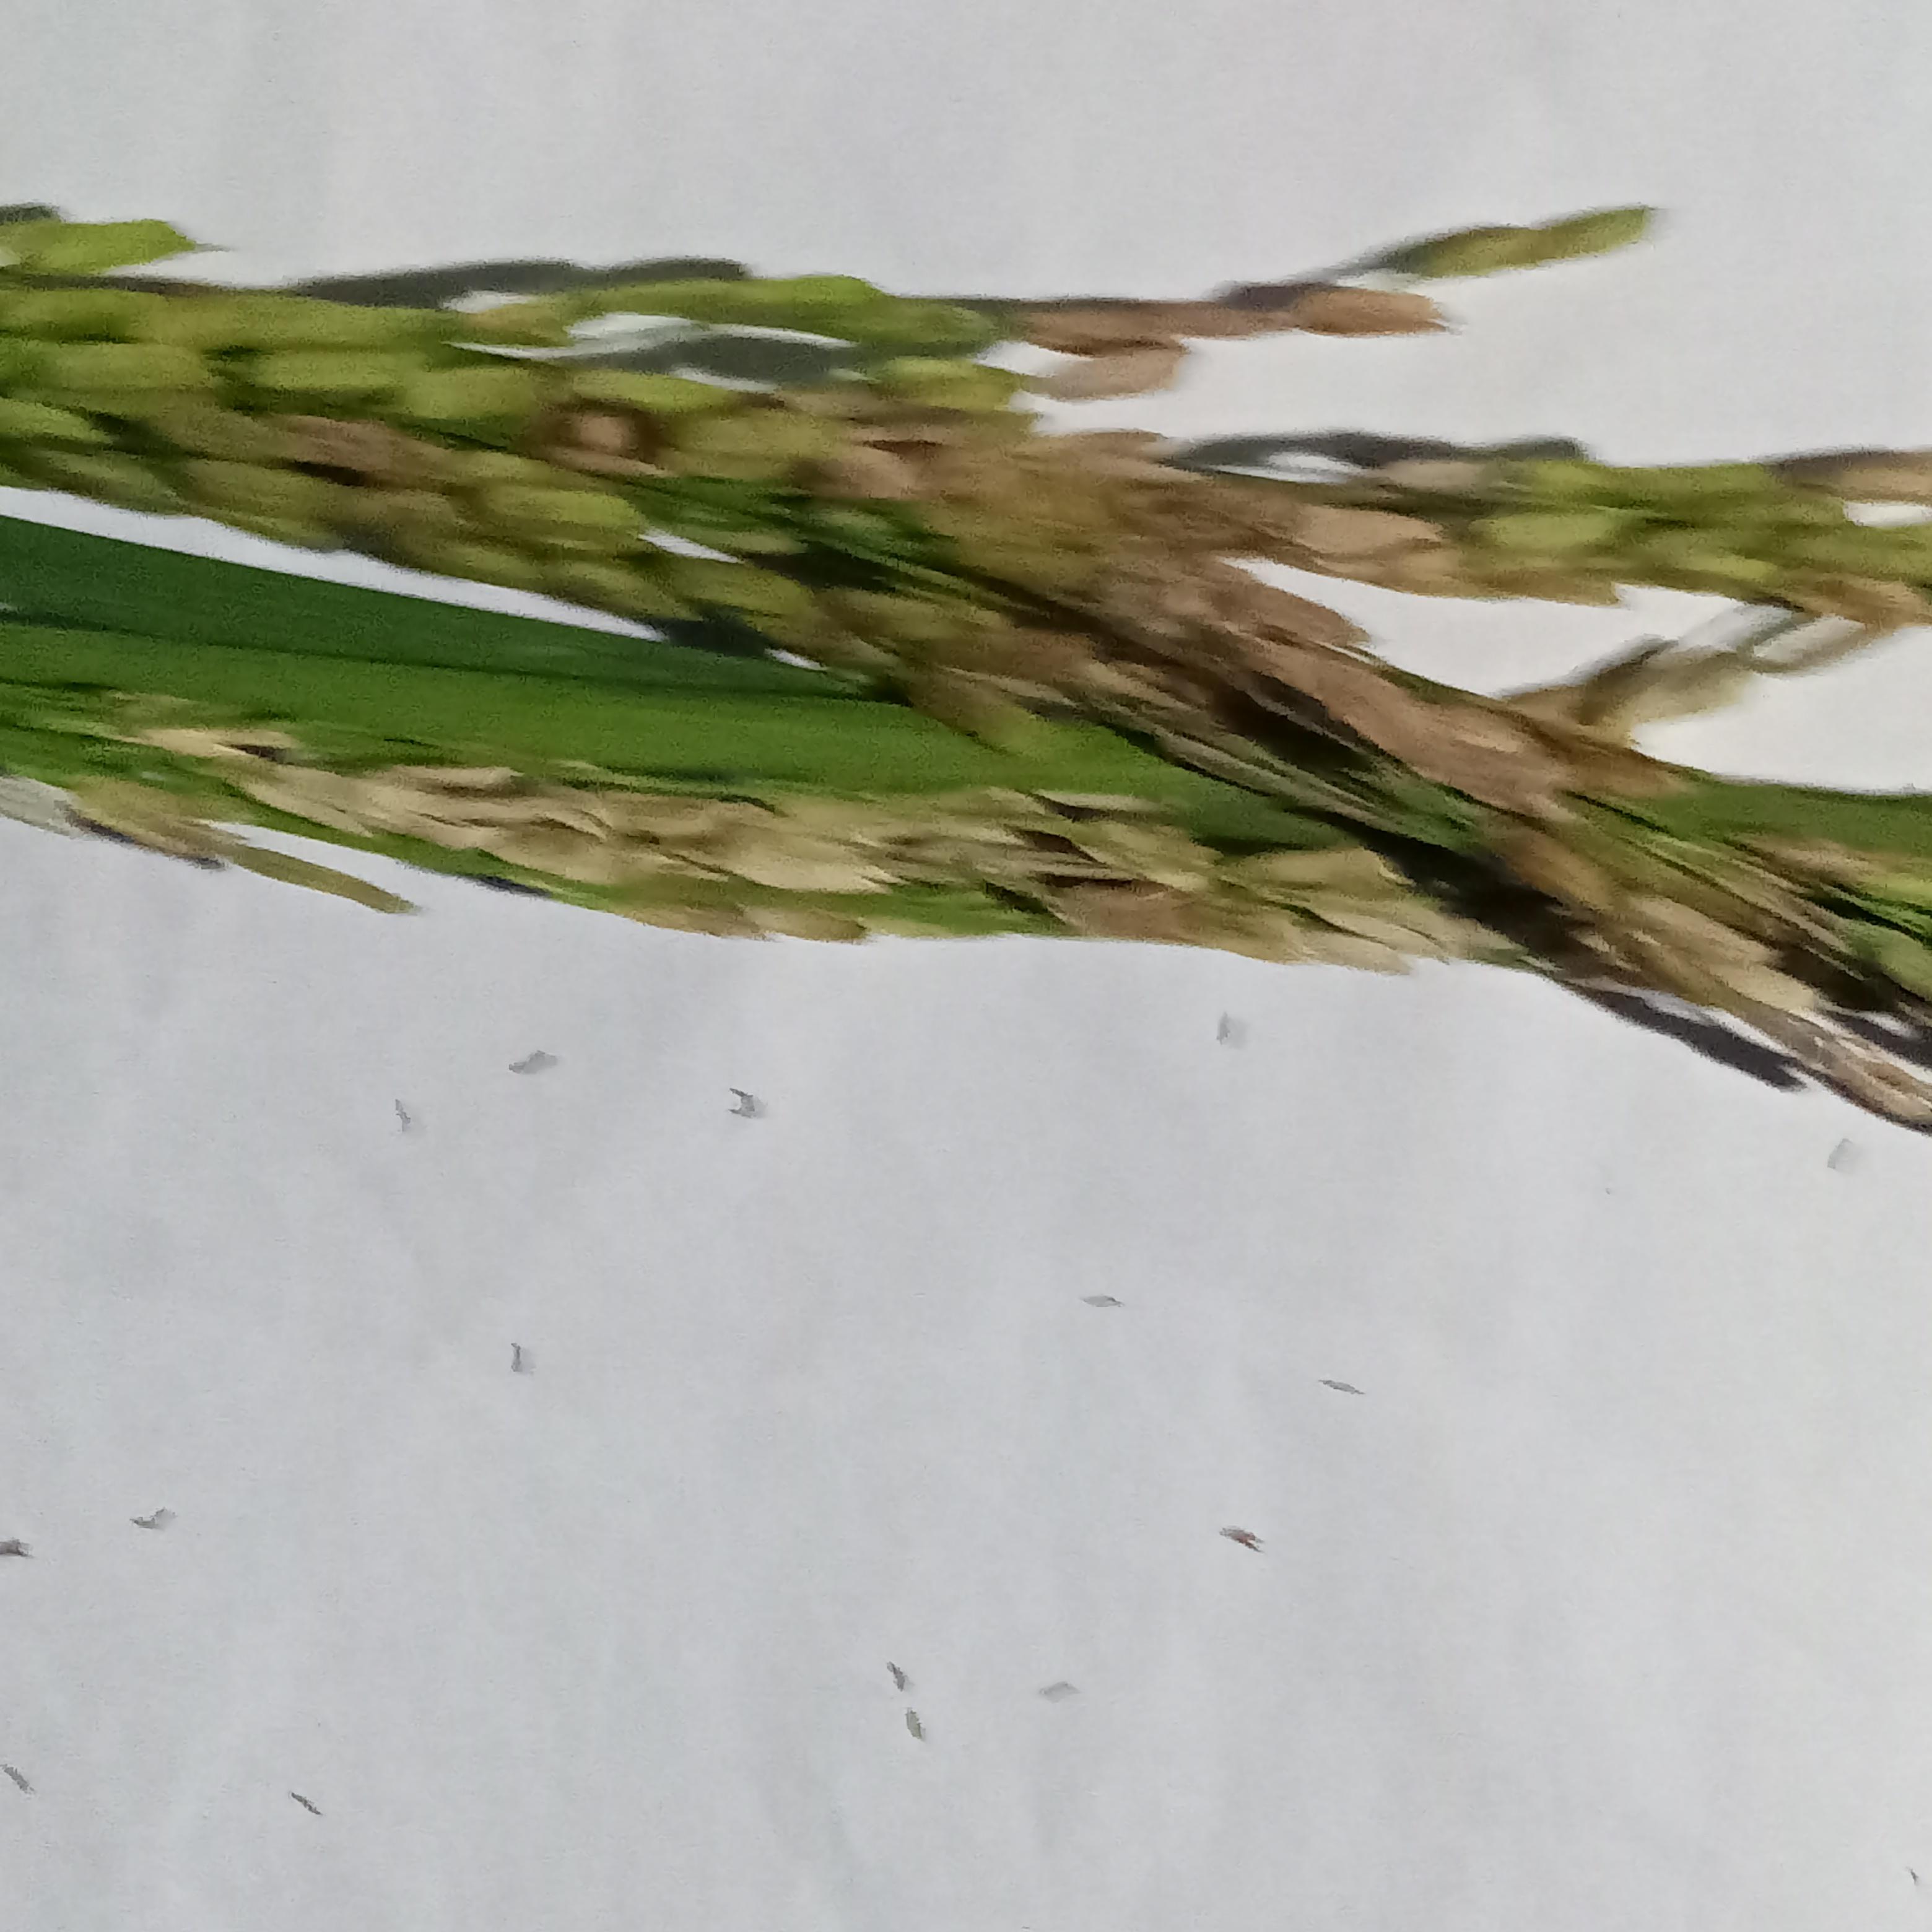
Label: Rice___Neck_Blast